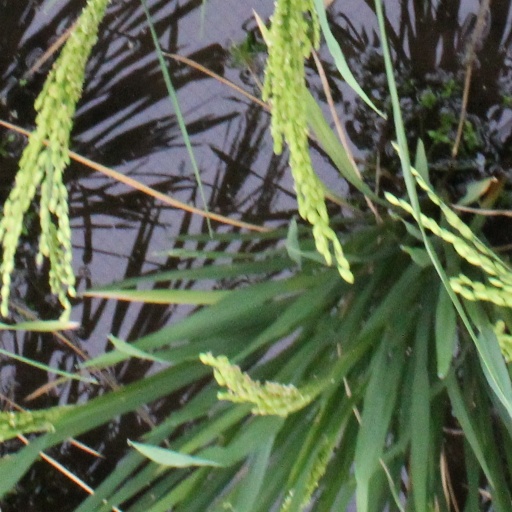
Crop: rice